Jiangwan Stadium station

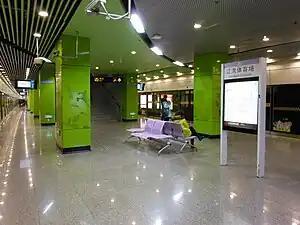
Station platform

Jiangwan is a station on Line 10 of the Shanghai Metro. Located at the intersection of Zhengtong Road and Songhu Road in the city's Yangpu District, the station began operation on April 10, 2010. It is named after the nearby Jiangwan Stadium.